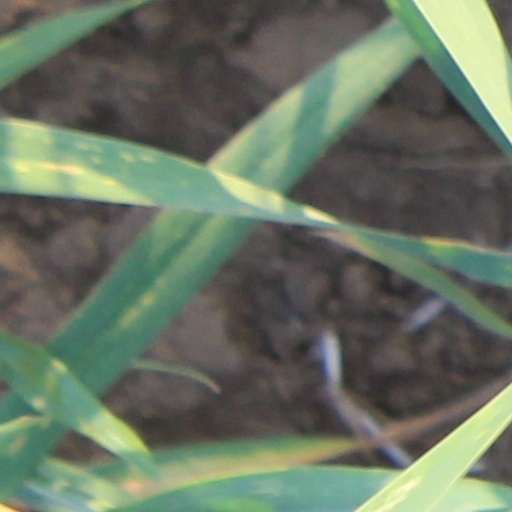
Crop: wheat